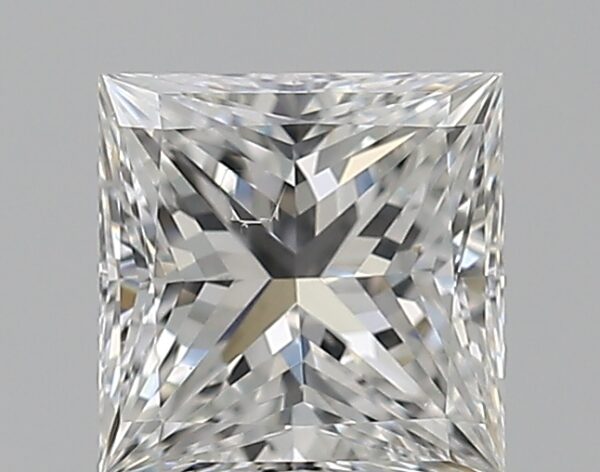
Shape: princess
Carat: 0.8
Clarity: SI1
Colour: F
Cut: EX
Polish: EX
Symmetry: VG
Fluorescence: N
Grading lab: GIA
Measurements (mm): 5.18 x 5.14 x 3.67